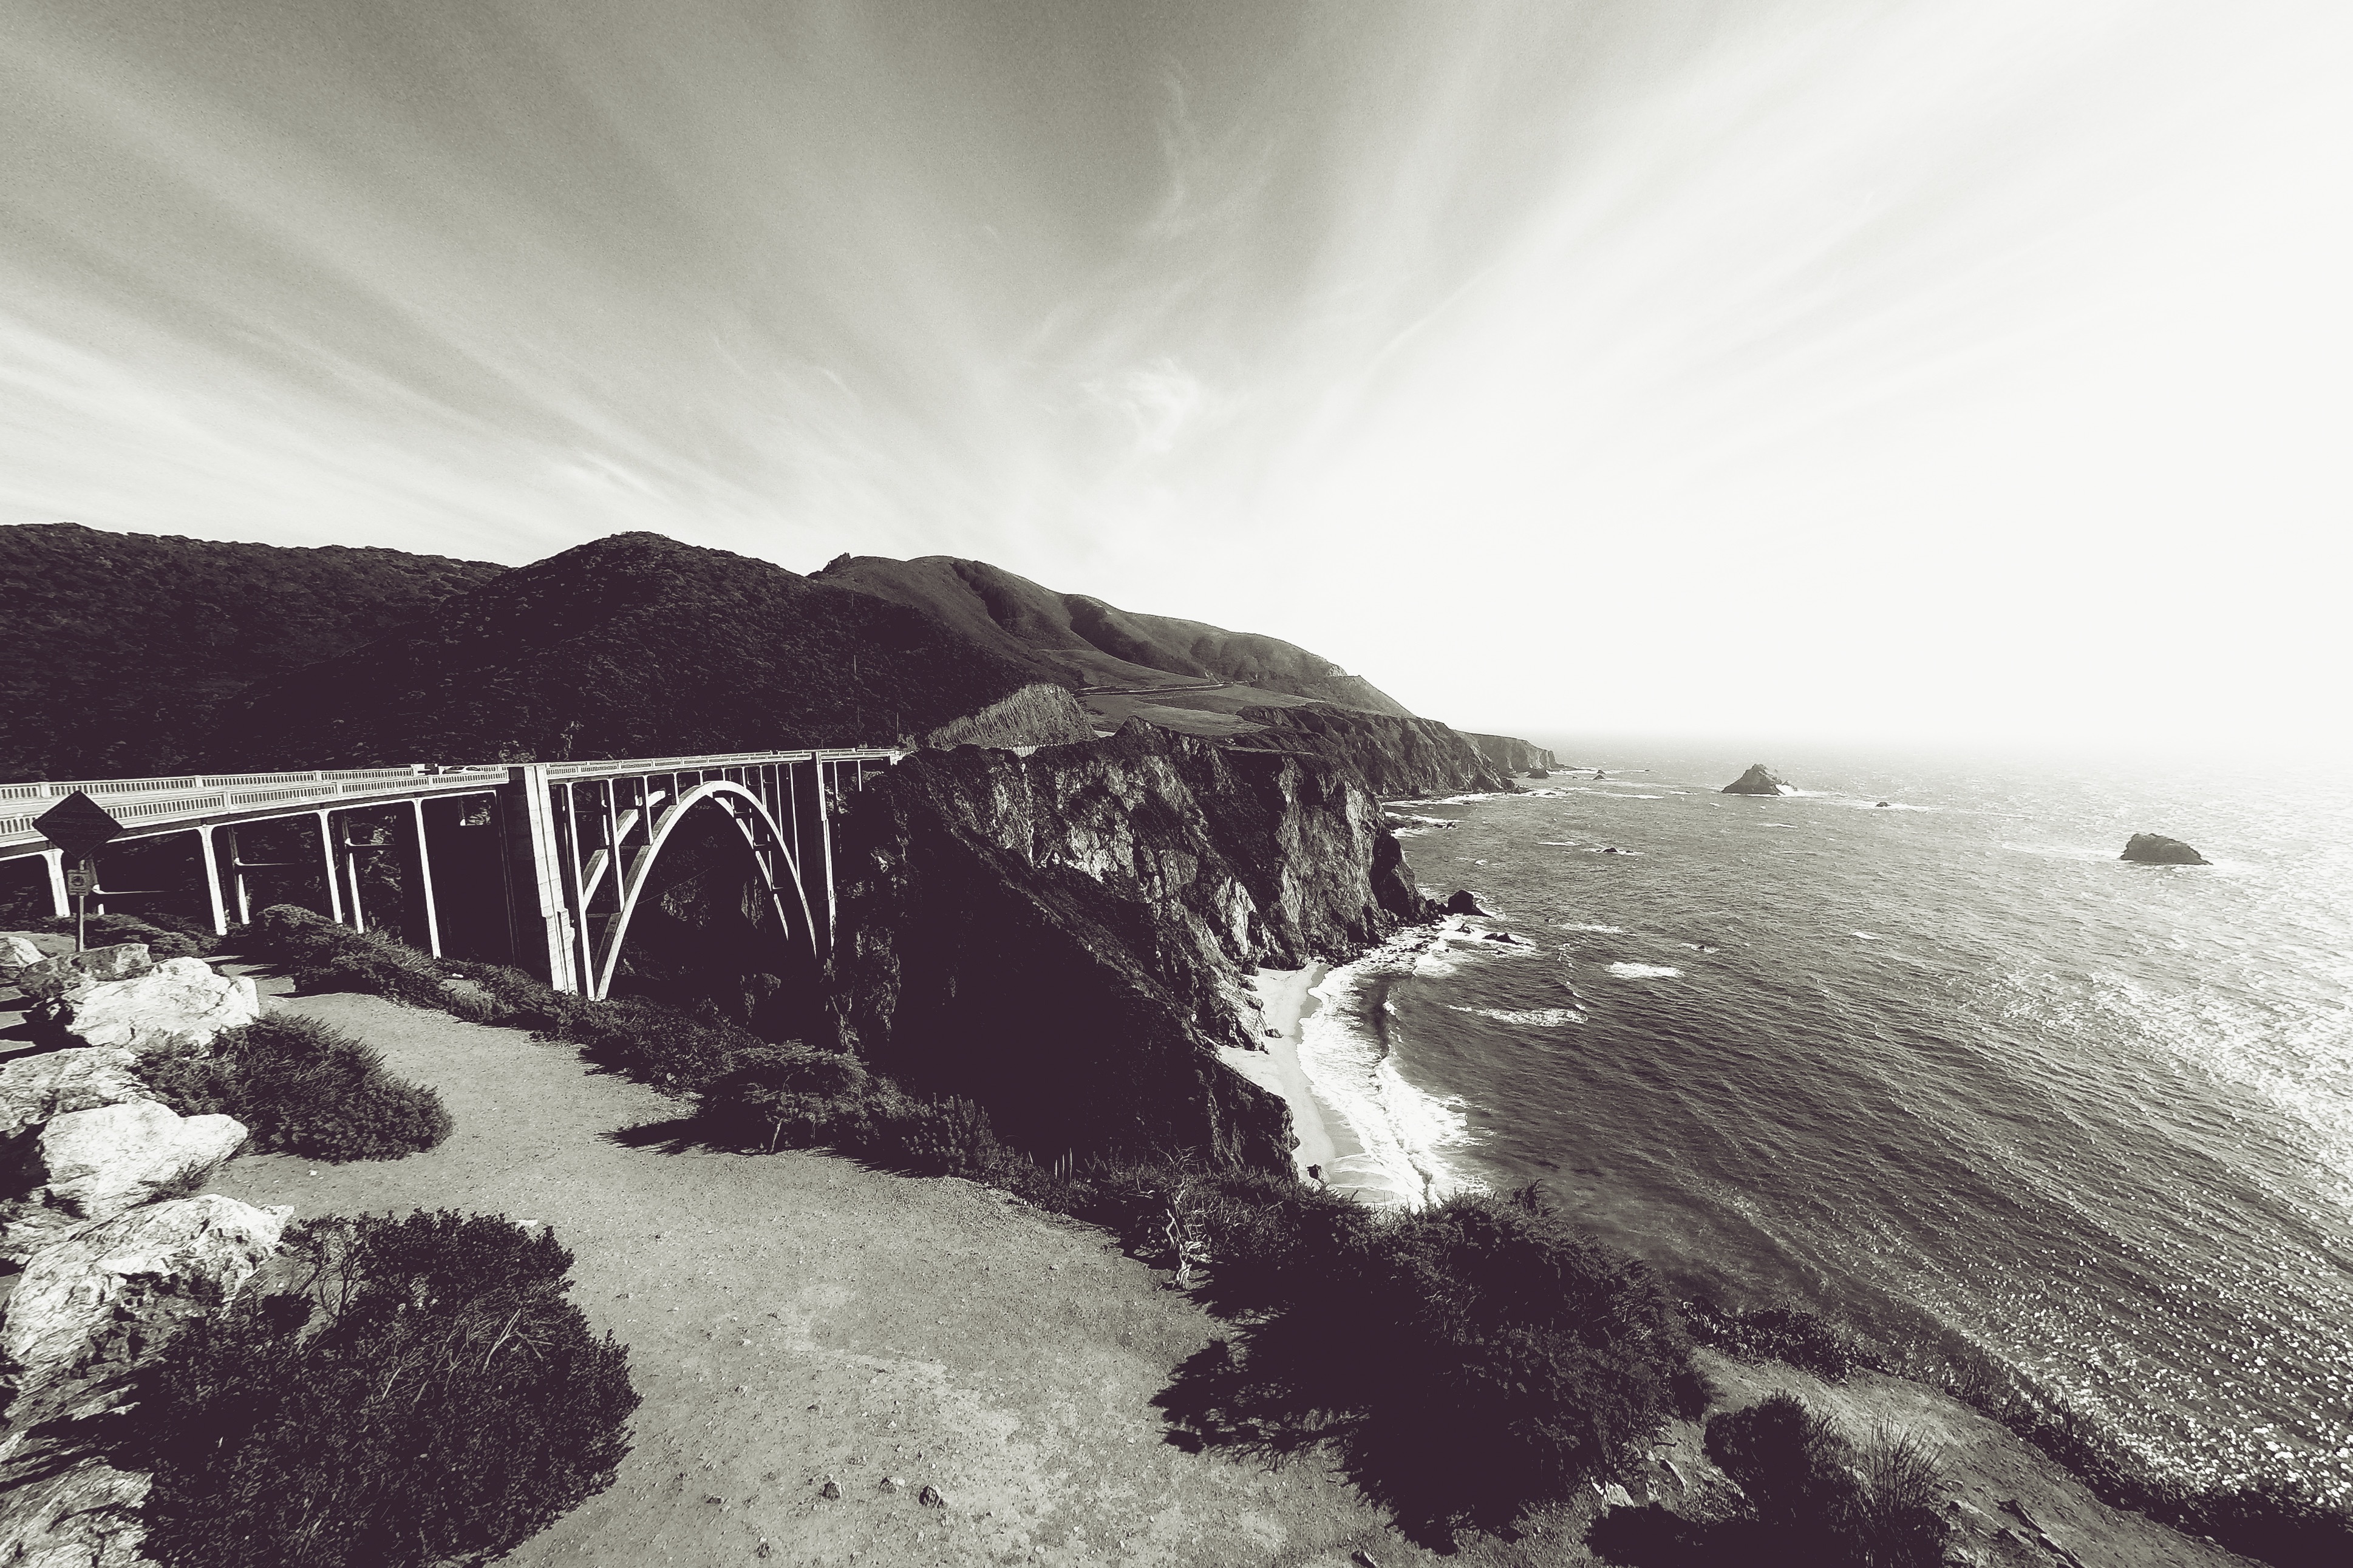
sea, coast, ocean, mountain, snow, winter, cloud, wave, weather, monochrome, atmospheric phenomenon